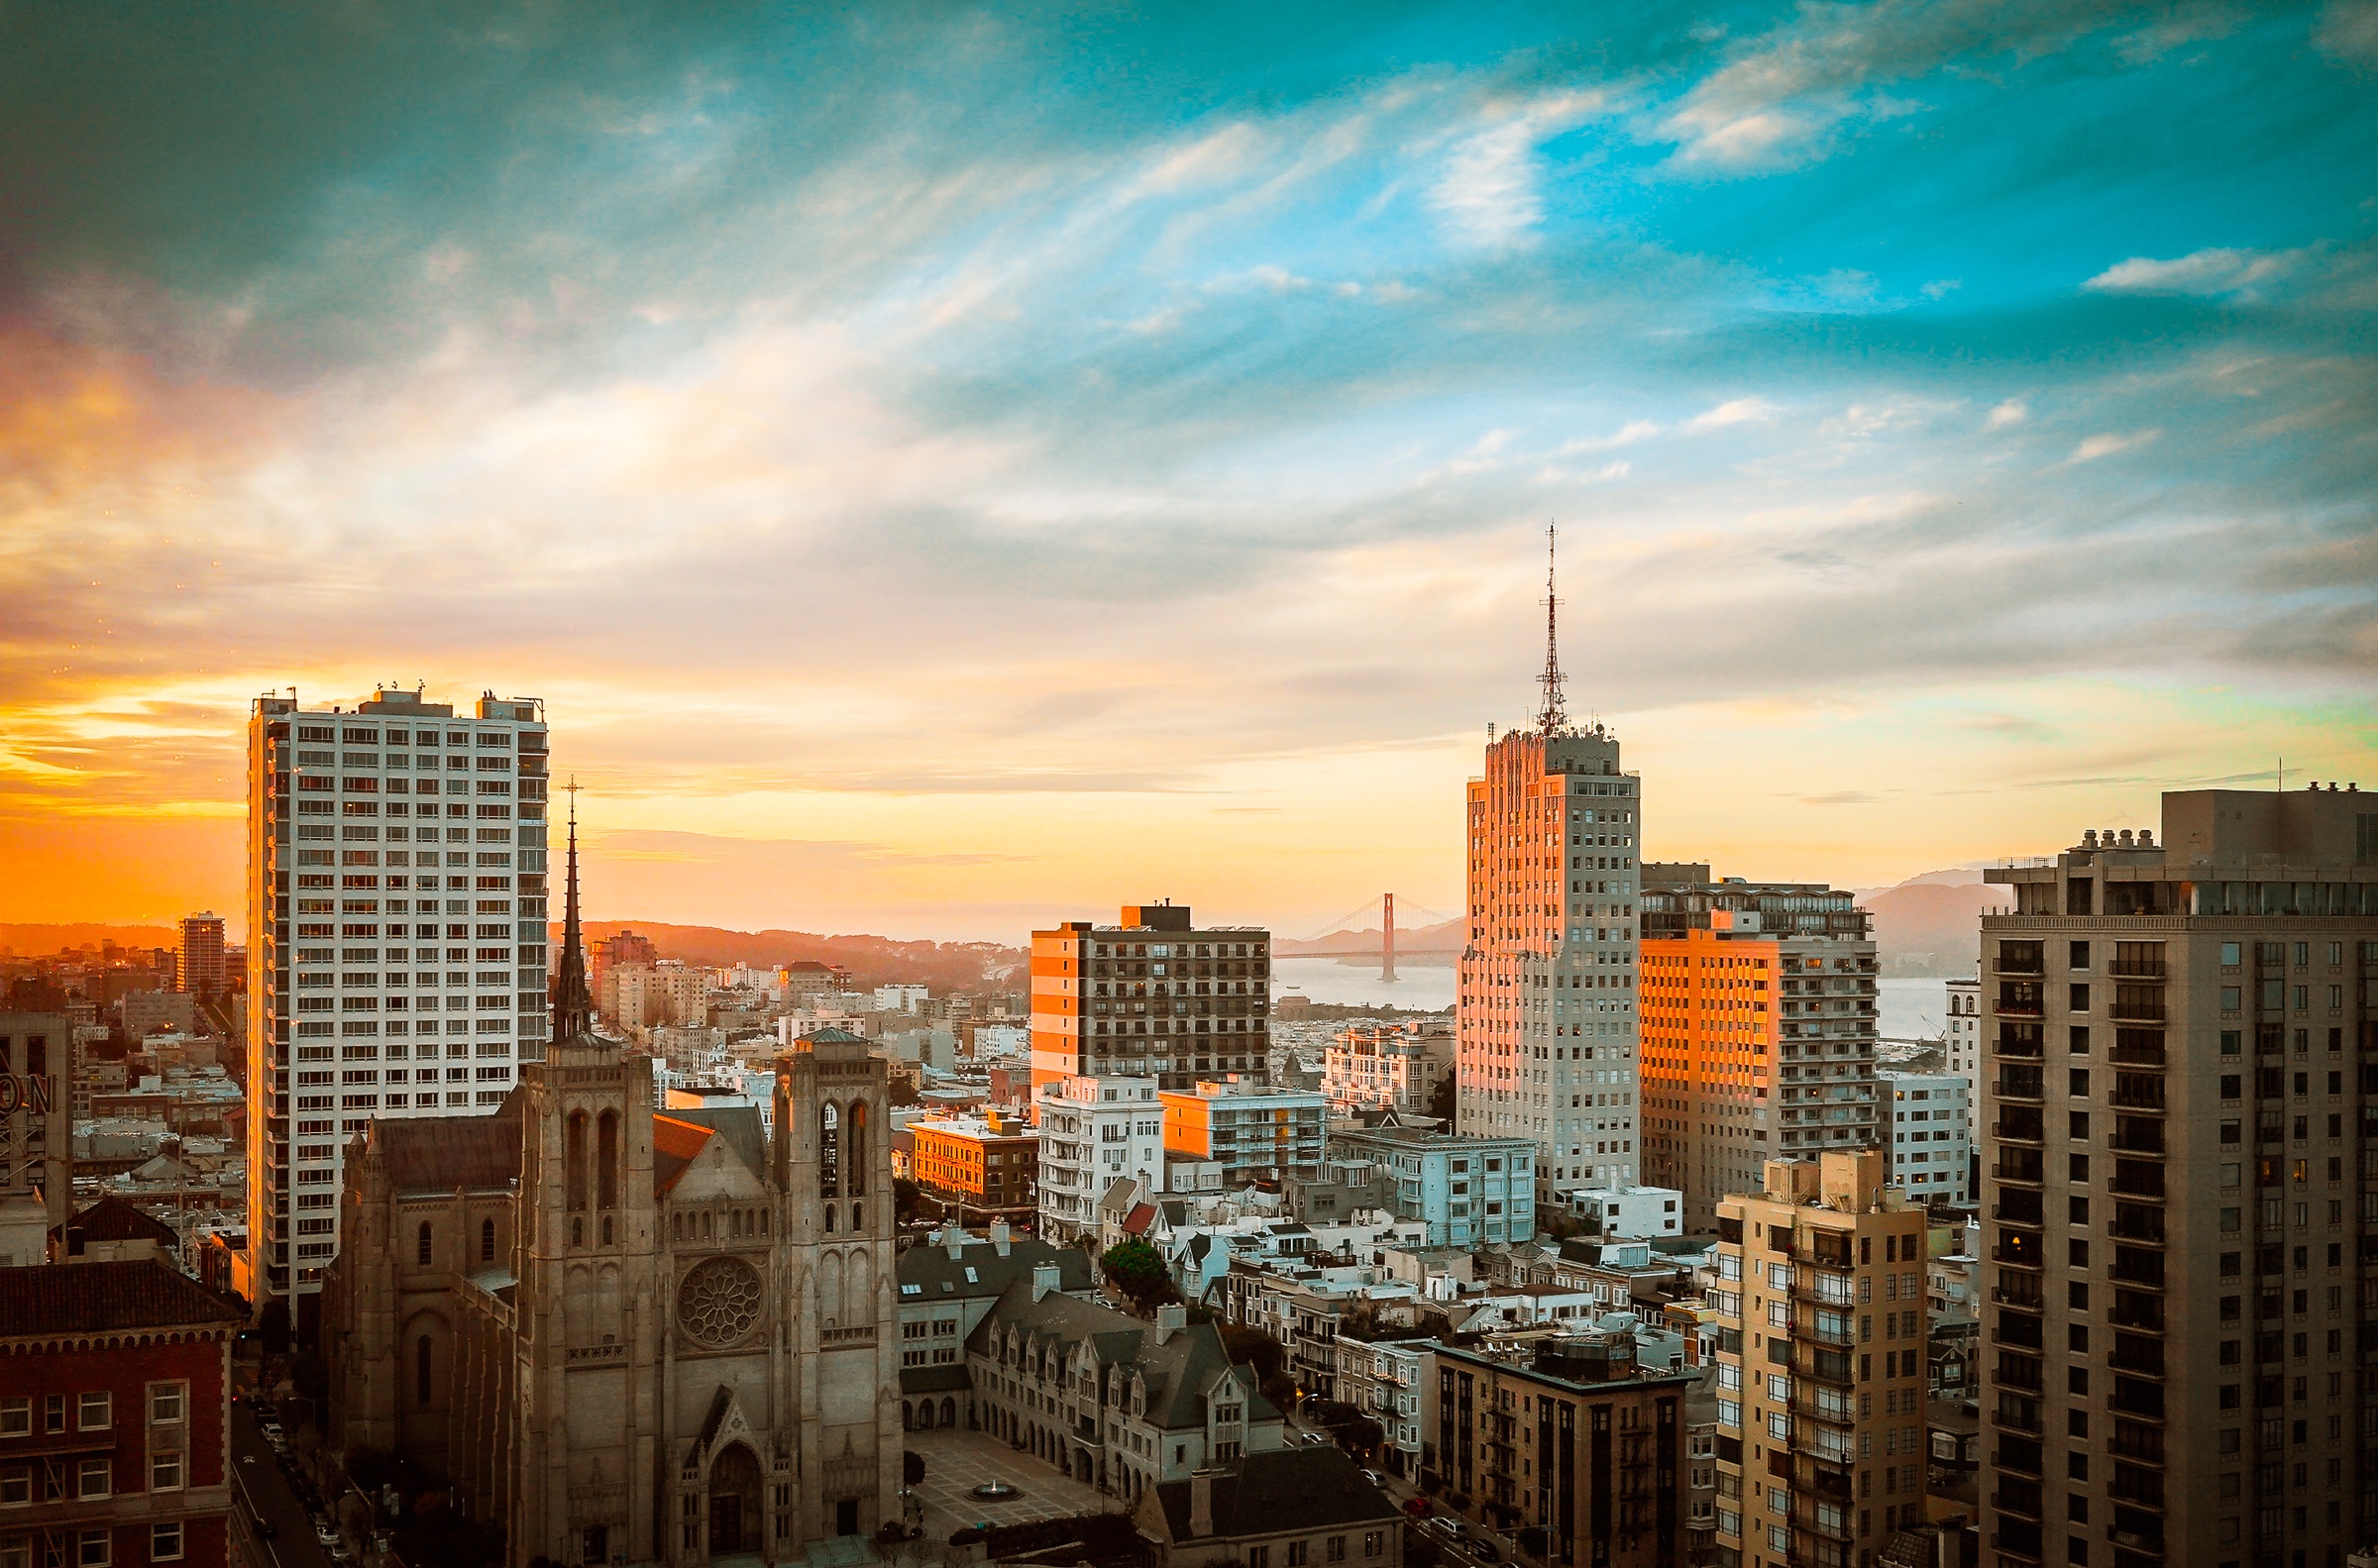
horizon, sky, sunset, skyline, morning, city, skyscraper, cityscape, downtown, dusk, evening, tower block, metropolis, neighbourhood, urban area, residential area, human settlement, metropolitan area